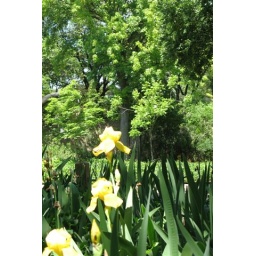
yellow irises and oak tree in Dallas